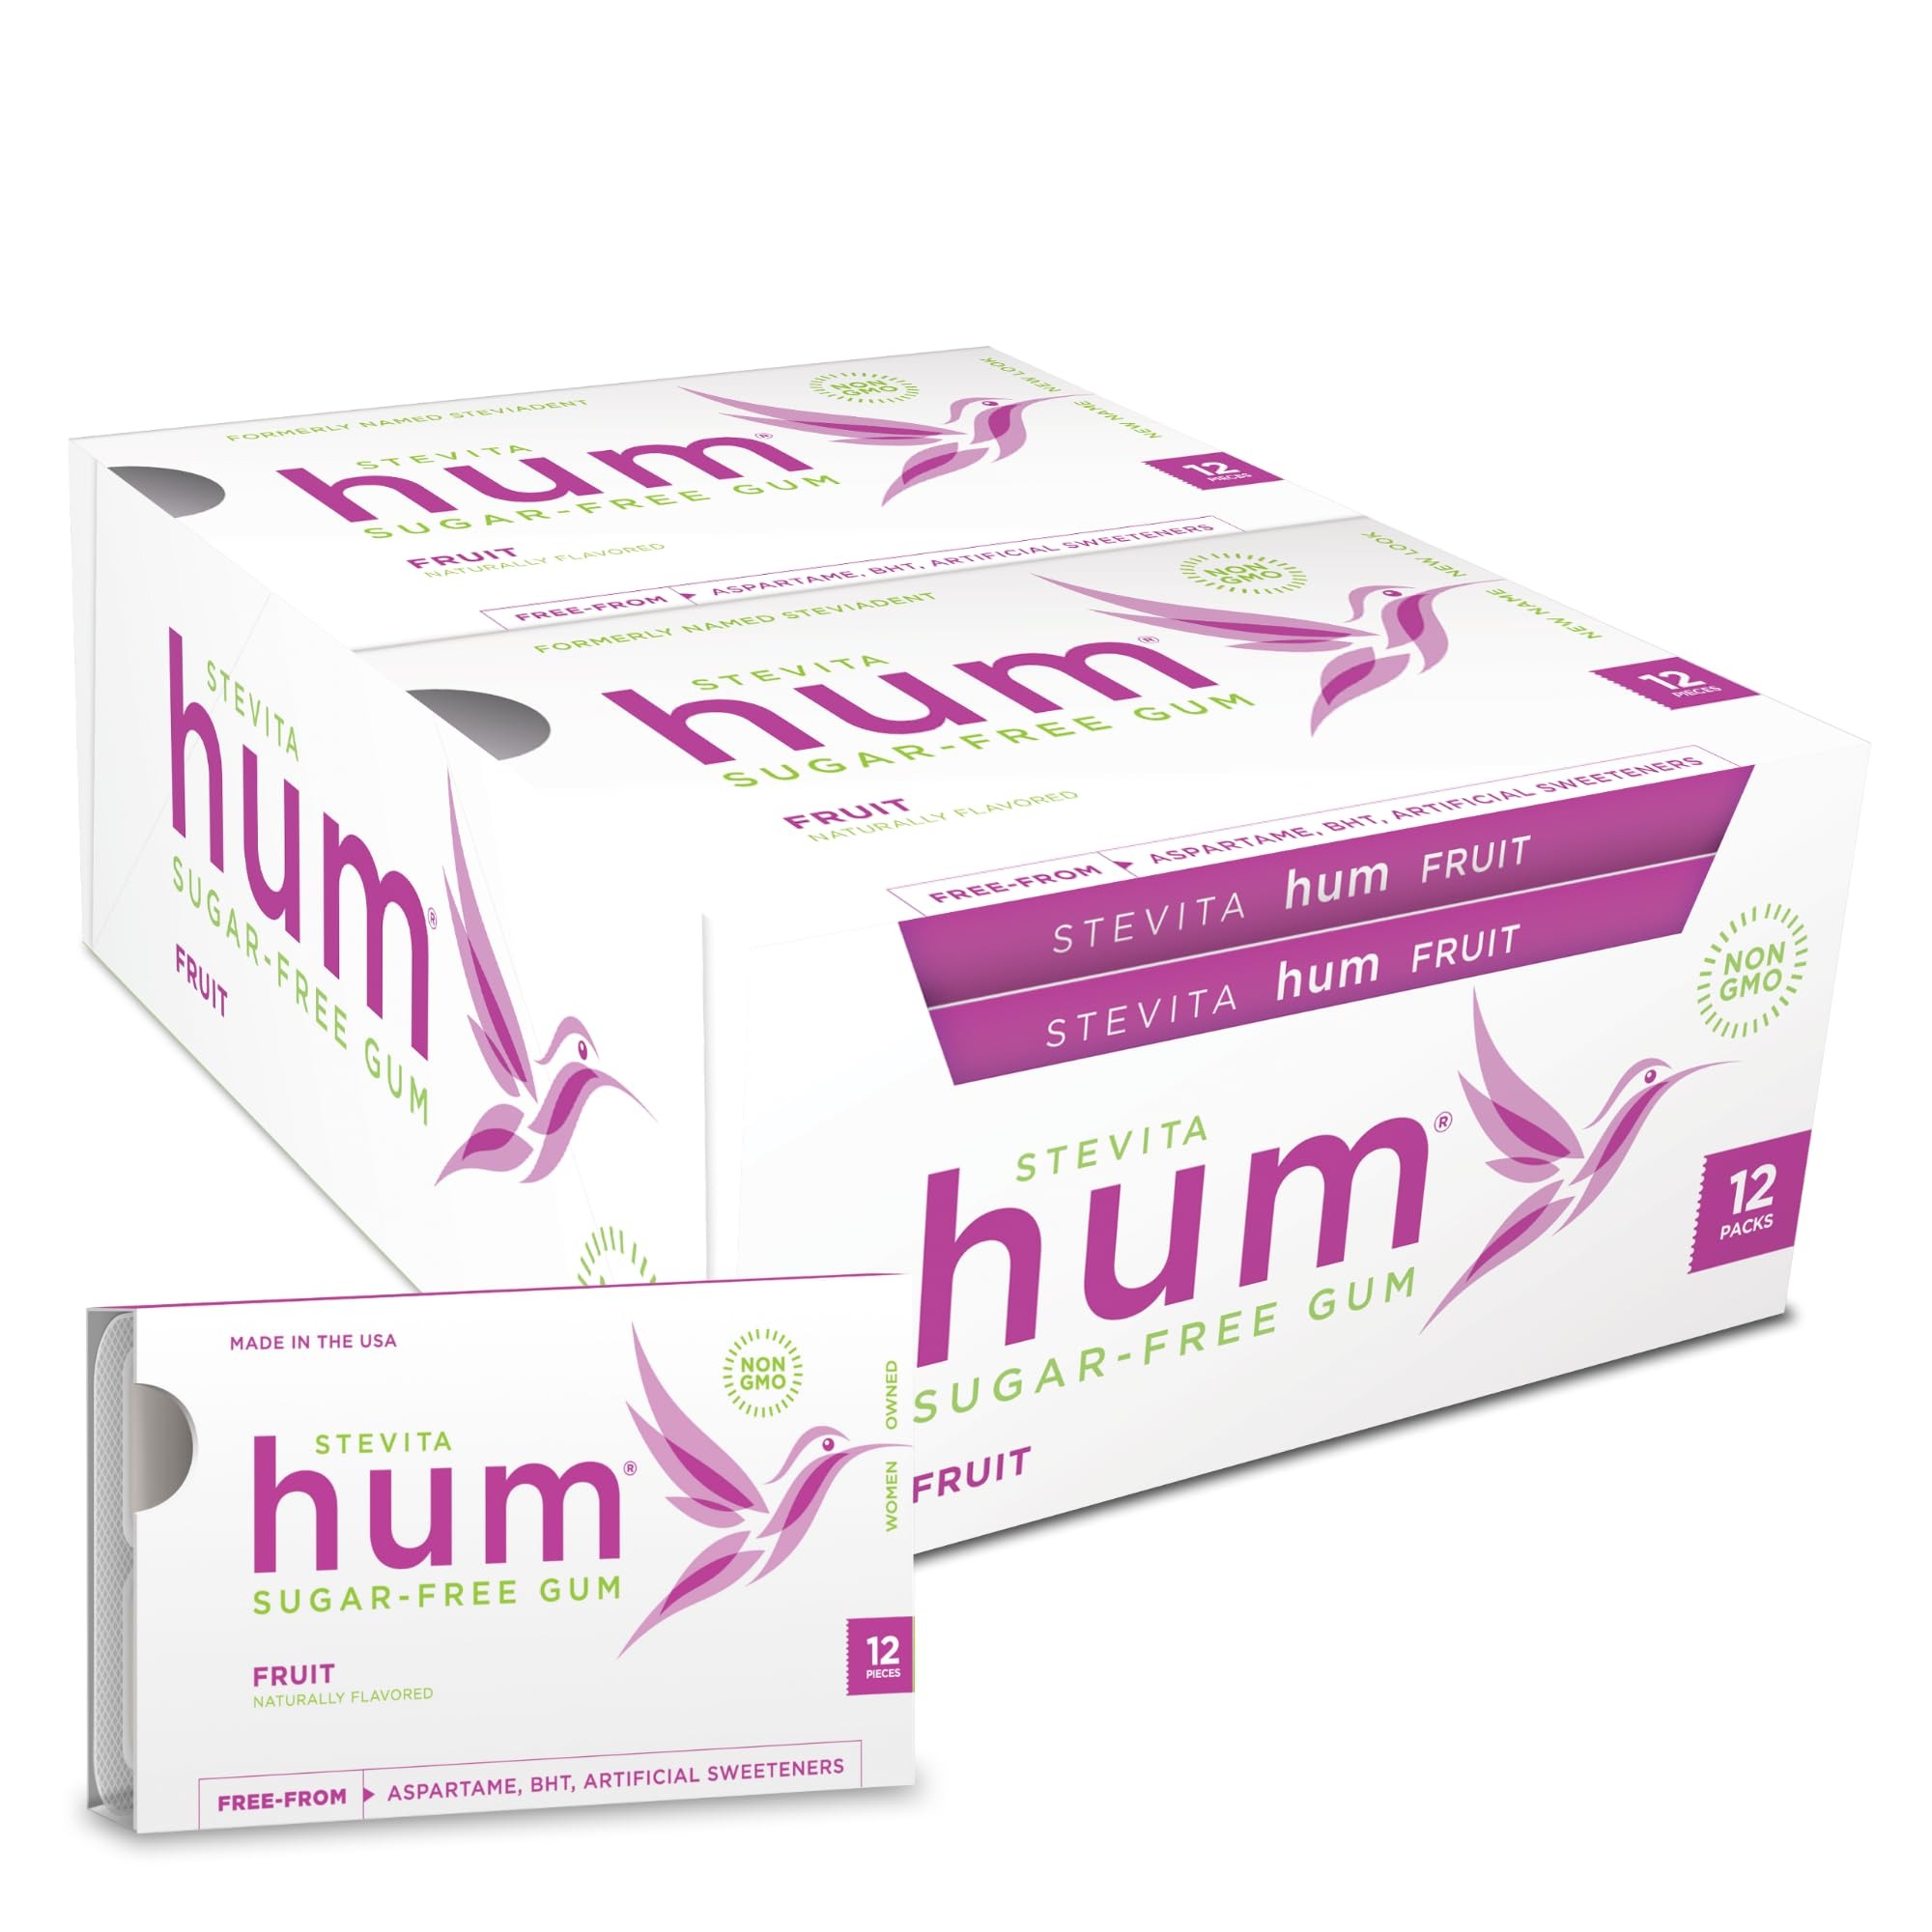
Item Name: Stevita Hum, Fruit - Sugar-Free Gum - 12 Pieces, Pack of 12 - Supports Oral Health - Non-GMO, Vegetarian, Keto, Gluten Free - 72 Total Servings
Bullet Point 1: SUGAR-FREE GUM - Our stevia-sweetened gum fulfills your cravings with fewer calories & without harming your teeth. The stable gum base keeps its sweet fruit flavor, allowing you to enjoy our chewing gum as long as you want.
Bullet Point 2: KID-APPROVED DELICIOUS - Created by Stevita's founder for his own grandchildren, our gum is something the whole family can enjoy. It comes in four breath-freshening flavors: cinnamon, peppermint, spearmint & fruit.
Bullet Point 3: ALL NATURAL - Our gum is gluten free, vegetarian, paleo & keto. Since it contains no sugar or artificial sweeteners, it is safe for diabetics & promotes oral health.
Bullet Point 4: SUSTAINABLY SOURCED - We source 100% of our stevia from the plant's natural habitat in southwestern Brazil. There, a small cooperative of family farmers sustainably produce pure, great-tasting stevia.
Bullet Point 5: TRUSTED NAME - Stevita introduced the world's first tabletop stevia in 1988 & has continued to sell this sustainable product for over 30 years. Today, we are still family operated, woman owned, and made in the USA.
Value: 144.0
Unit: Count

Price: 2.045